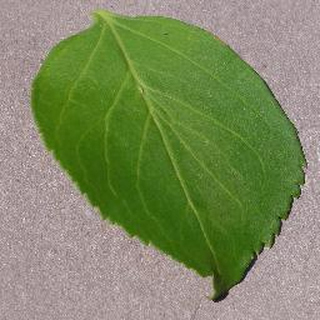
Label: healthy_cherry